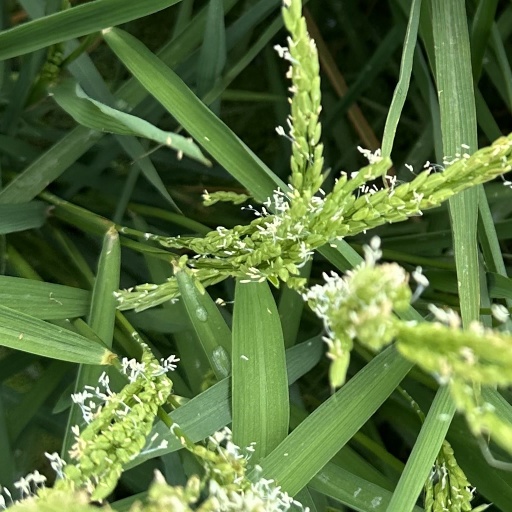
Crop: rice